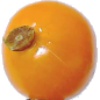
Label: Physalis 1